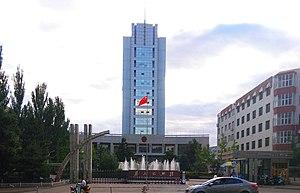
Le district de Qiaodong est une subdivision administrative de la province du Hebei en Chine. Il est placé sous la juridiction de la ville-préfecture de Zhangjiakou.